Johann Adalbert Angermayer

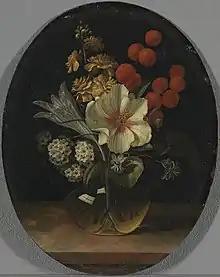
"Still Life with Flowers" (1692) 20×16cm

He was born on 9 November 1674 in Bílina. Since 1699, he lived in Prague, where he studied under Johann Rudolf Byss, who came to Prague seven years earlier. Johann Adalbert joined the Old Town Painter Guild in 1707. He built a reputation for his patiently detailed paintings of still life, often quite small in size. Among his pupils belong the early Roccoco painter John Caspar Hirschely and Carl Kastner. Other than his work stay at the Monastery of Osek (1719–1722), Johann Adalbert Angermayer spent most of his life in Prague, where he died on 10 May 1742.